Elizabeth Croom Bellamy

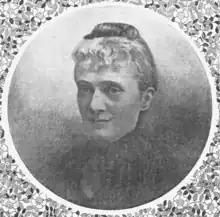
Kamba Thorpe

Elizabeth Whitfield Croom Bellamy ( Croom; pen name, Kamba Thorpe; 1837–1900) was an American author of novels, short stories, and essays. She also taught school for many years. Her first novels were, "Four Oaks" (1867), and "The Little Joanna" (1876). Under her own name, she published "Old Man Gilbert" (1888) and "Benny Lancaster" (1890). She was a frequent contributor to the "Atlantic Monthly", "Appleton's Magazine", "The Cycle", "The Youth's Companion", and many other periodicals.